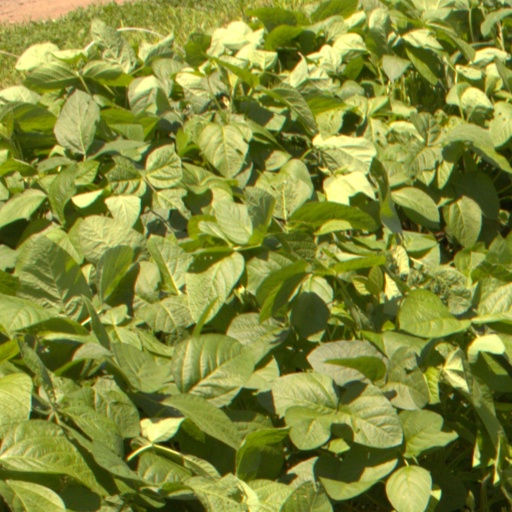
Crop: soybean